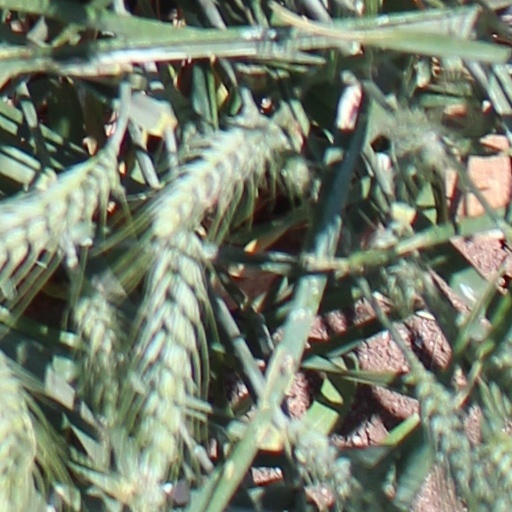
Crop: wheat